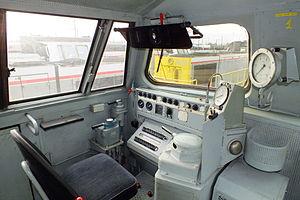
La série 60/61 est une série de locomotives Diesel de ligne légère, dite "de troisième génération" de la SNCB munie d’un moteur Cockerill et d’une transmission électrique. Elles sont apparues en 1962 et ont été radiées au plus tard dans les années 1980.